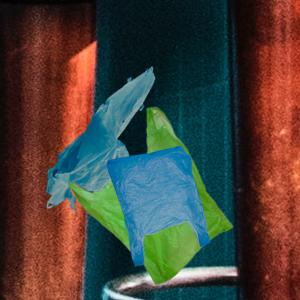
Label: plasticbags